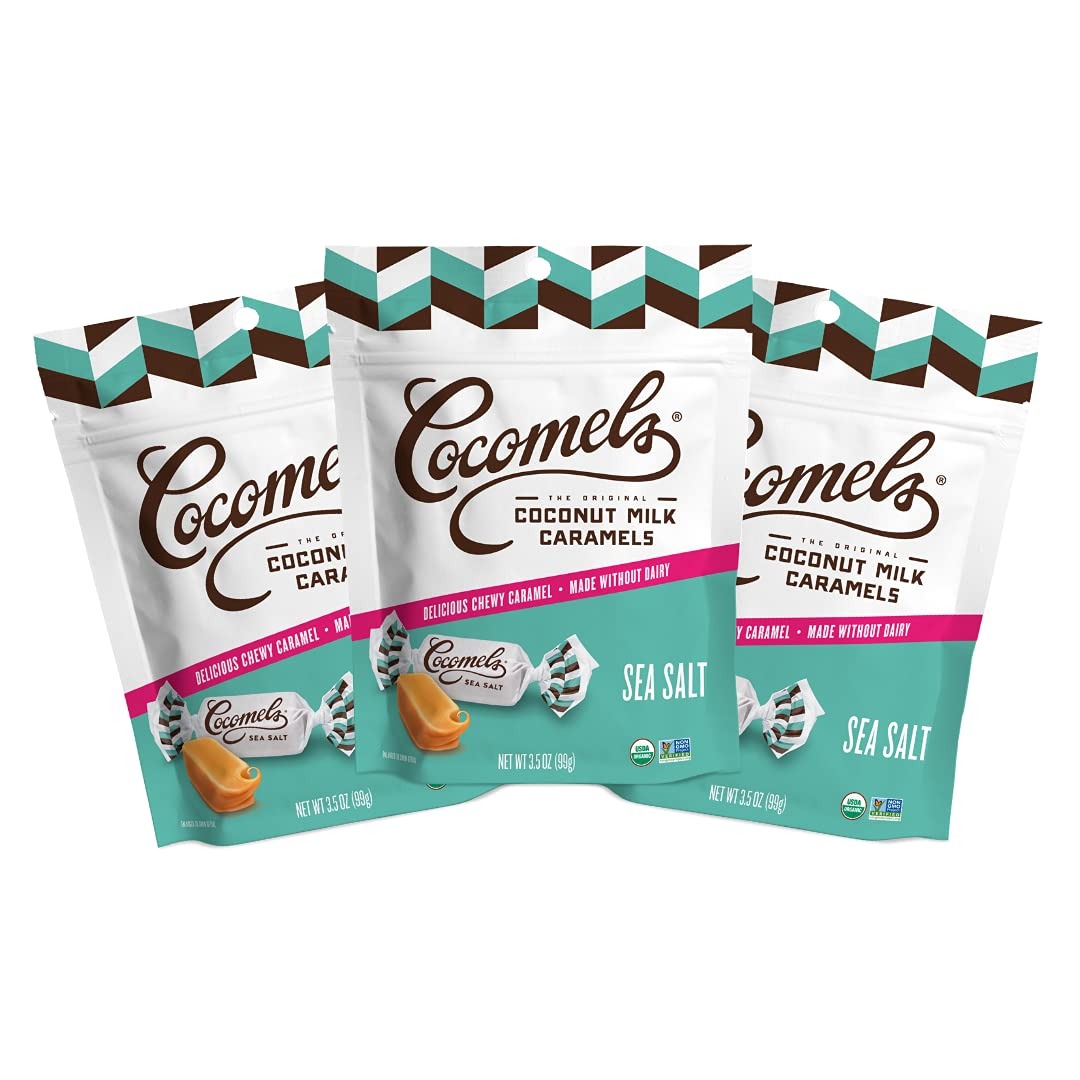
Item Name: Cocomels Sea Salt Coconut Milk Caramels, 3.5 oz, 3 Pack, Dairy Free, Vegan, Organic
Bullet Point 1: THE ORIGINAL COCONUT MILK CARAMEL: 3 x 3.5oz pouches of individually wrapped creamy, sea salted coconut milk caramel. Snackable, caramel chews are a delicious, dairy free candy option with 30% less sugar than traditional caramel!
Bullet Point 2: NO SCARY INGREDIENTS: better for you caramel candy made with real ingredients. Sea Salt Cocomels are made with organic, non GMO ingredients, creating a smooth caramel for all to enjoy. A low sugar candy option so indescribably delicious, you won't even know they're dairy free!
Bullet Point 3: SHARABLE SNACKING: resealable pouches make for the perfect on the go sweet treat, whether your sharing or savoring alone. Stash a bag of Cocomels in your desk or add to your lunchbox for an unreal candy dessert!
Bullet Point 4: ALWAYS: Dairy free candy, gluten free candy, non GMO candy, with no cholesterol and no high fructose corn syrup. Cocomels are plant based, vegan-friendly, Kosher candy, and allergy friendly. A better for you candy option for those with special dietary needs or those looking for a sweet treat.
Bullet Point 5: YUM FOR EVERYONE: what better way to share joy than to share what you love most with others. Especially candy. That’s why we made Cocomels supremely shareable – diet friendly candy, allergen friendly candy, free from the bad stuff and, most importantly, indescribably delicious!
Product Description: Creamy without the cream, dreamy without the dreams. They're our bestseller for a good reason - Sea Salt Cocomels are the perfect blend of sweet and salty sublimeness.
Value: 10.5
Unit: Ounce

Price: 5.99